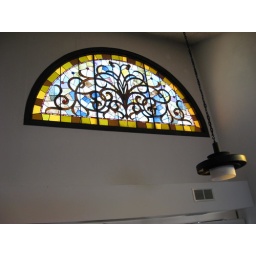
There are a couple of lovely stained glass windows in the meeting room. This one is called the Tree of Life.